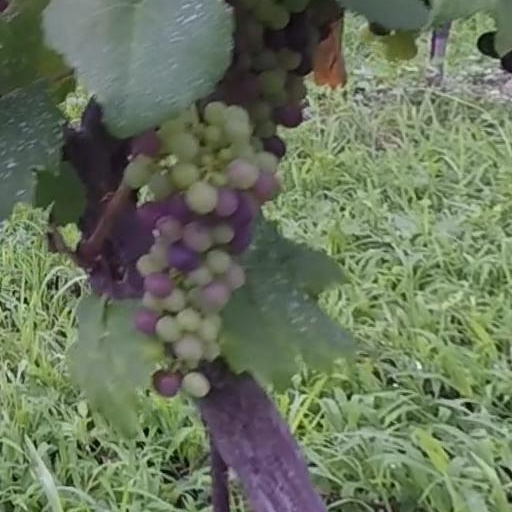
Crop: grape